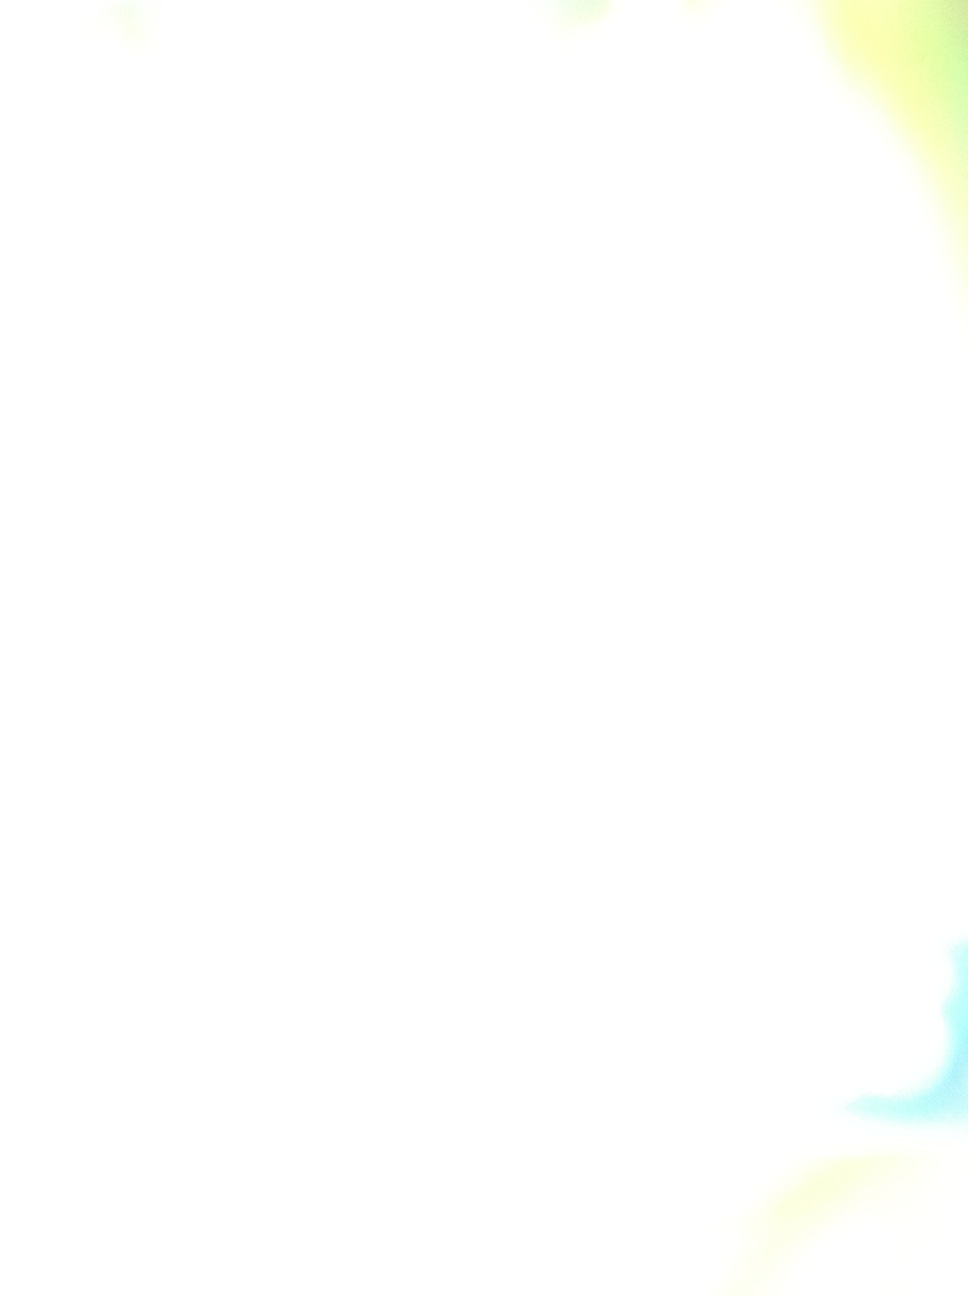Question: What is in this can?
Answer: unanswerable